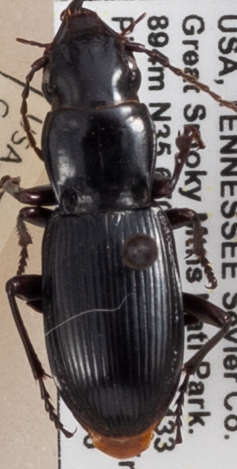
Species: Pterostichus acutipes acutipes
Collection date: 2022-08-16
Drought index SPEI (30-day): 1.01
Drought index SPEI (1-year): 0.938
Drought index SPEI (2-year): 2.09